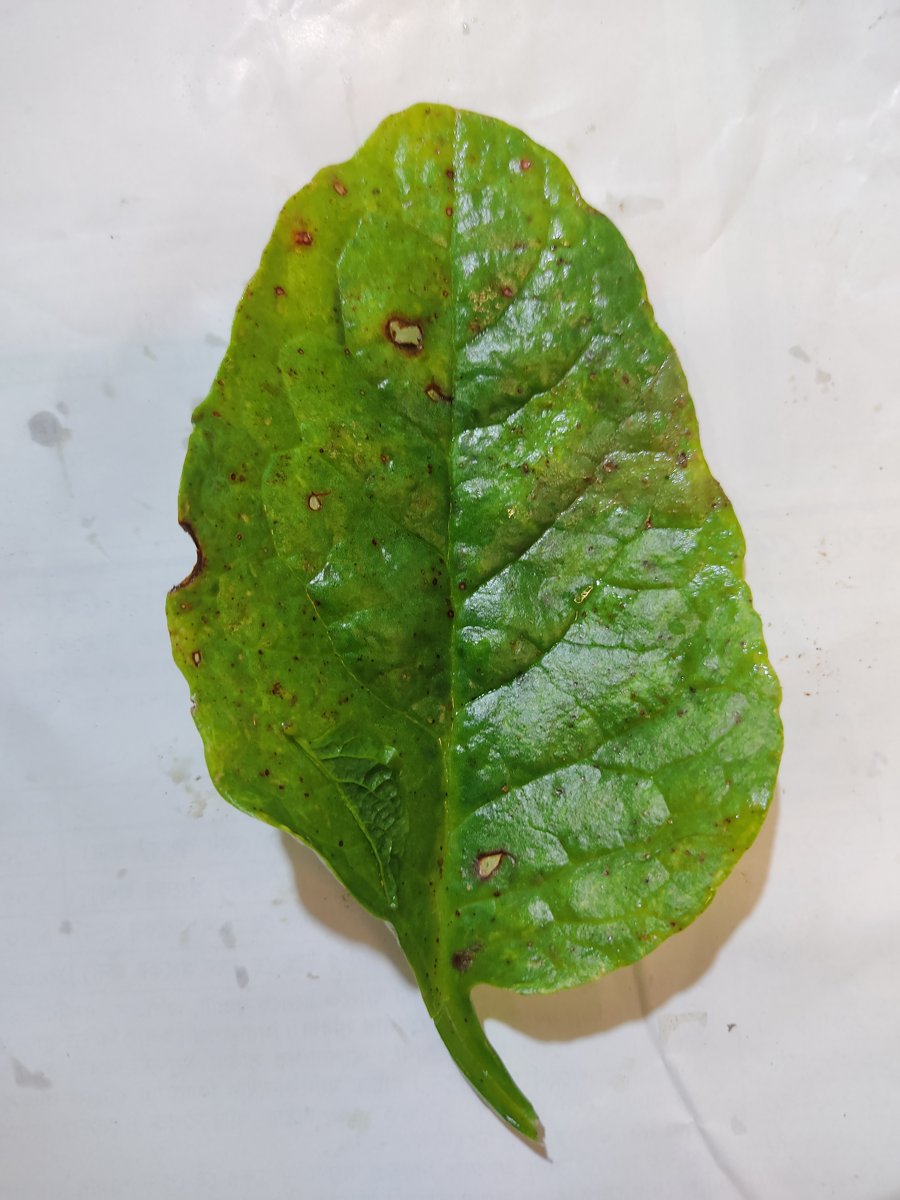
Label: Bacterial-Spot